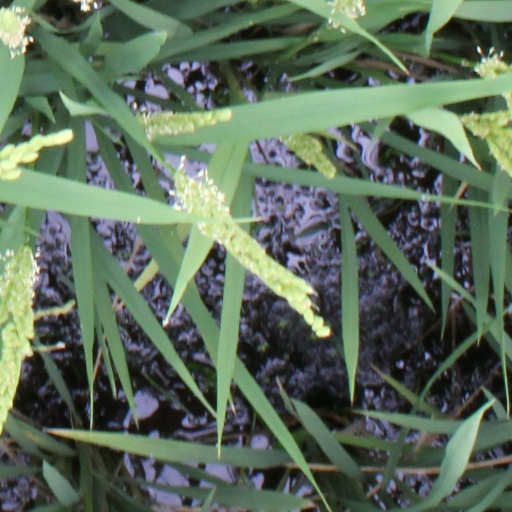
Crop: rice